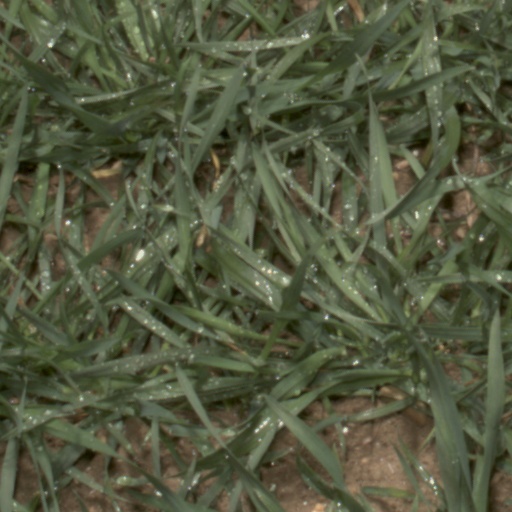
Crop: wheat